Pallasite

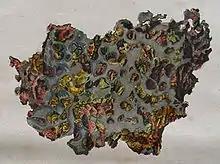
Krasnojarsk meteorite

Using the oxygen isotopic composition, meteoric iron composition and silicate composition pallasites are divided into 4 subgroups: